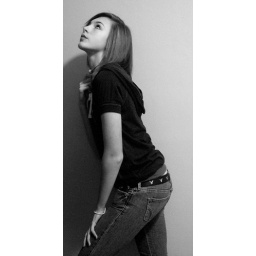
Me standing in front of the wall in my sister's room, the self timer turned out well.